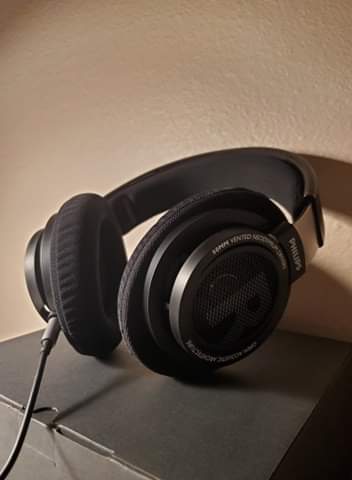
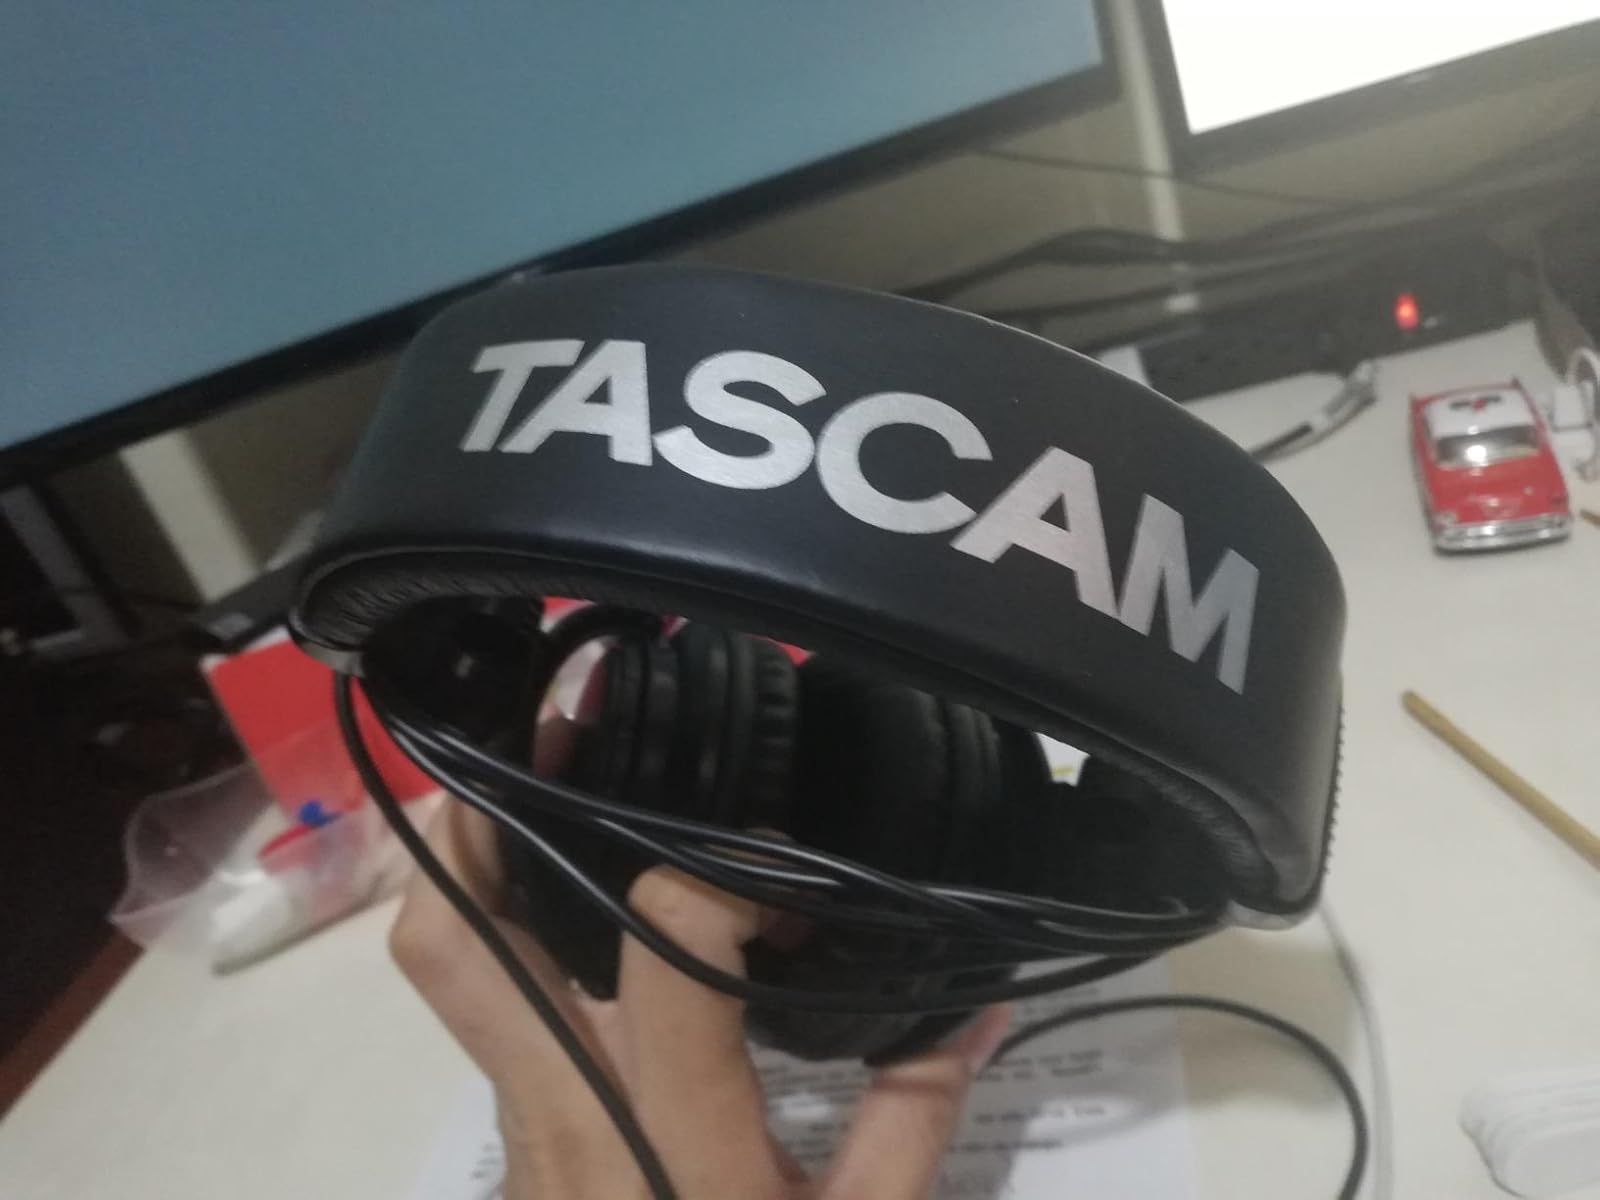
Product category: headphones
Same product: no